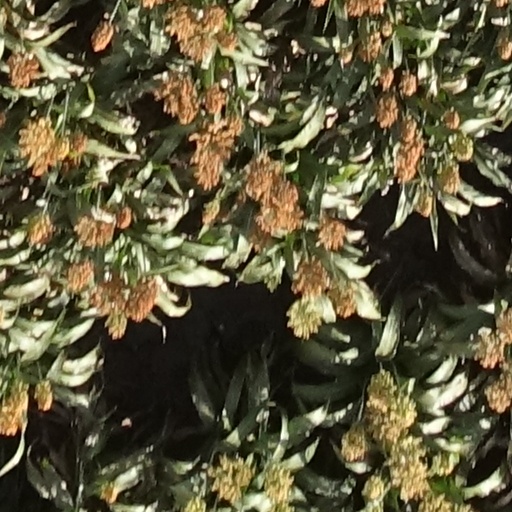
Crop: sorghum